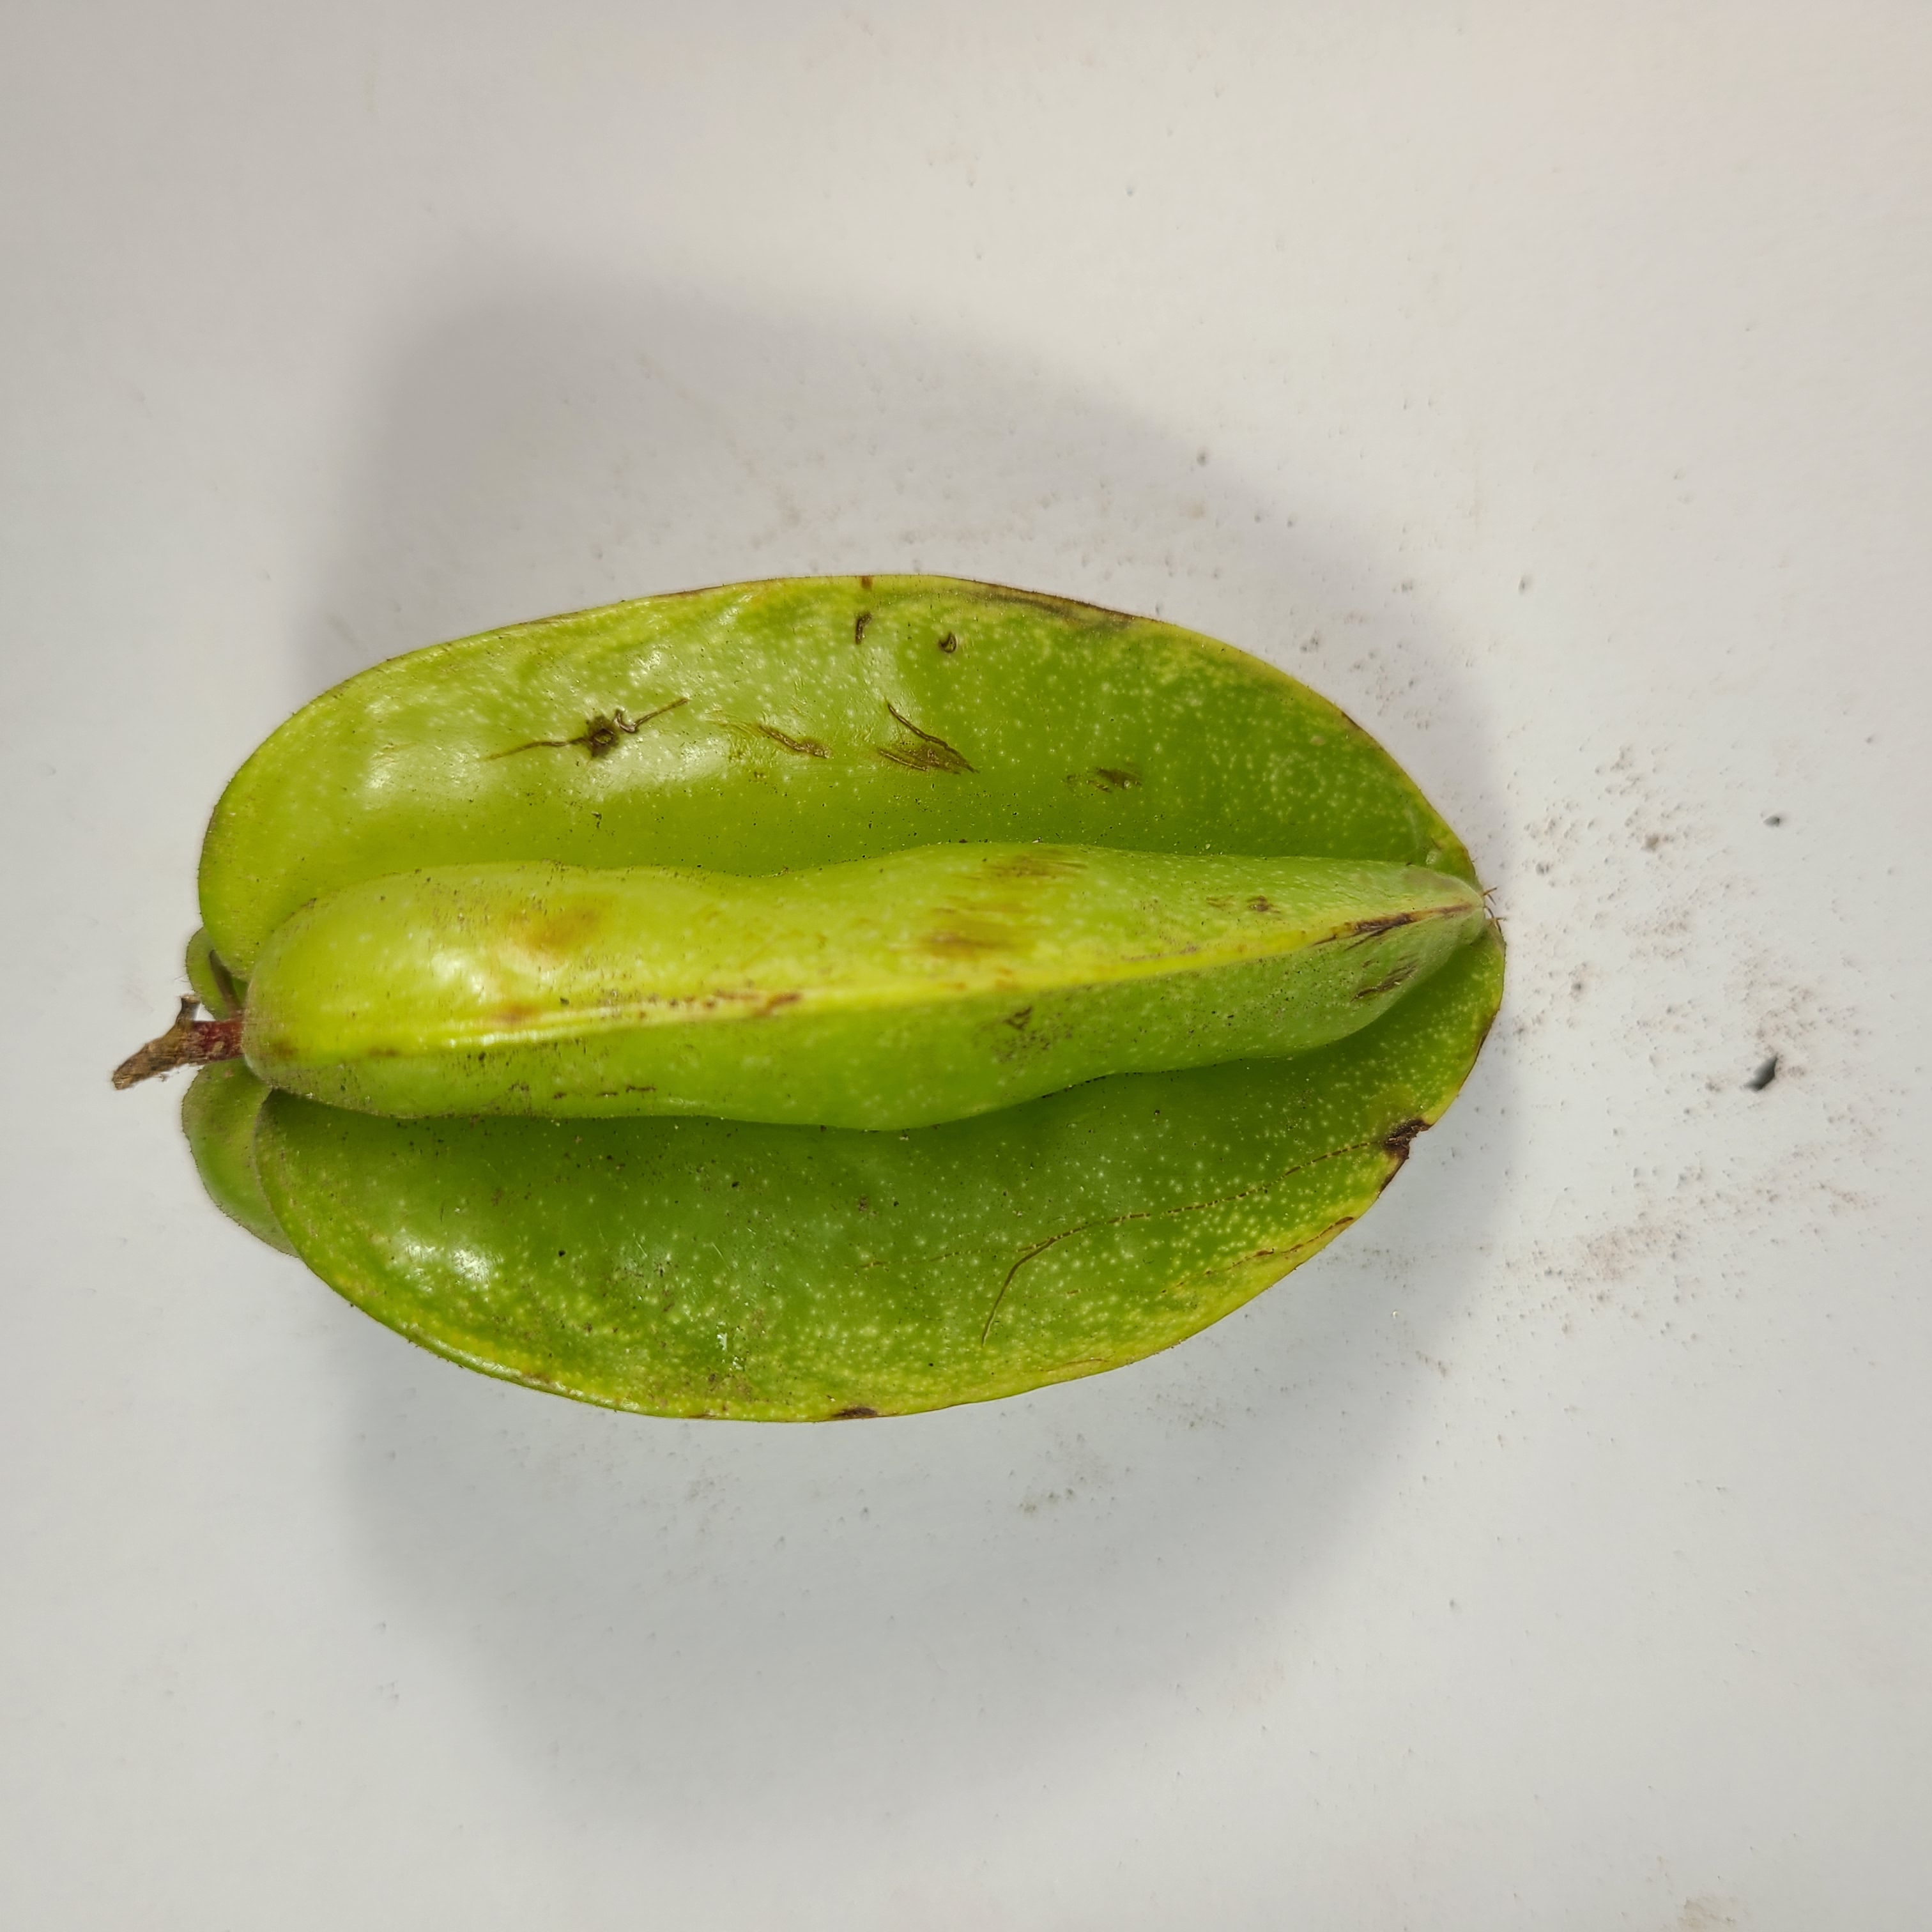
Label: Unhealthy Fruits